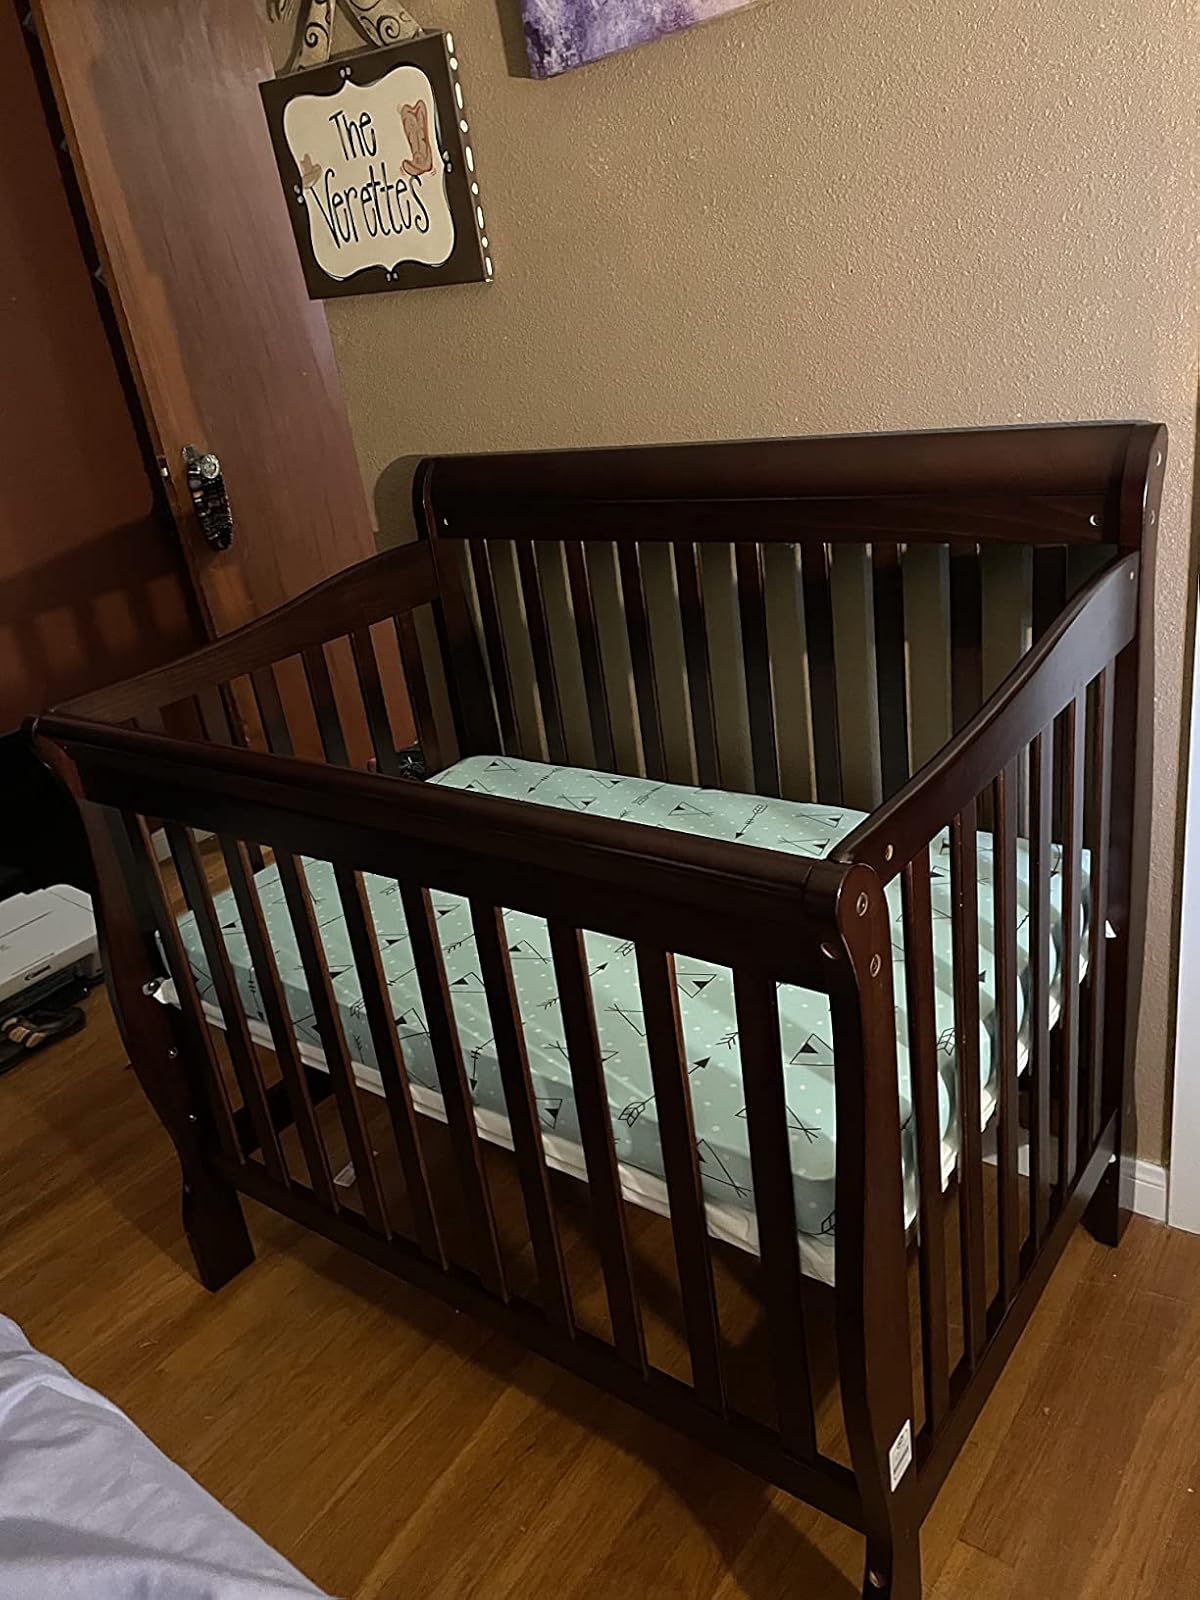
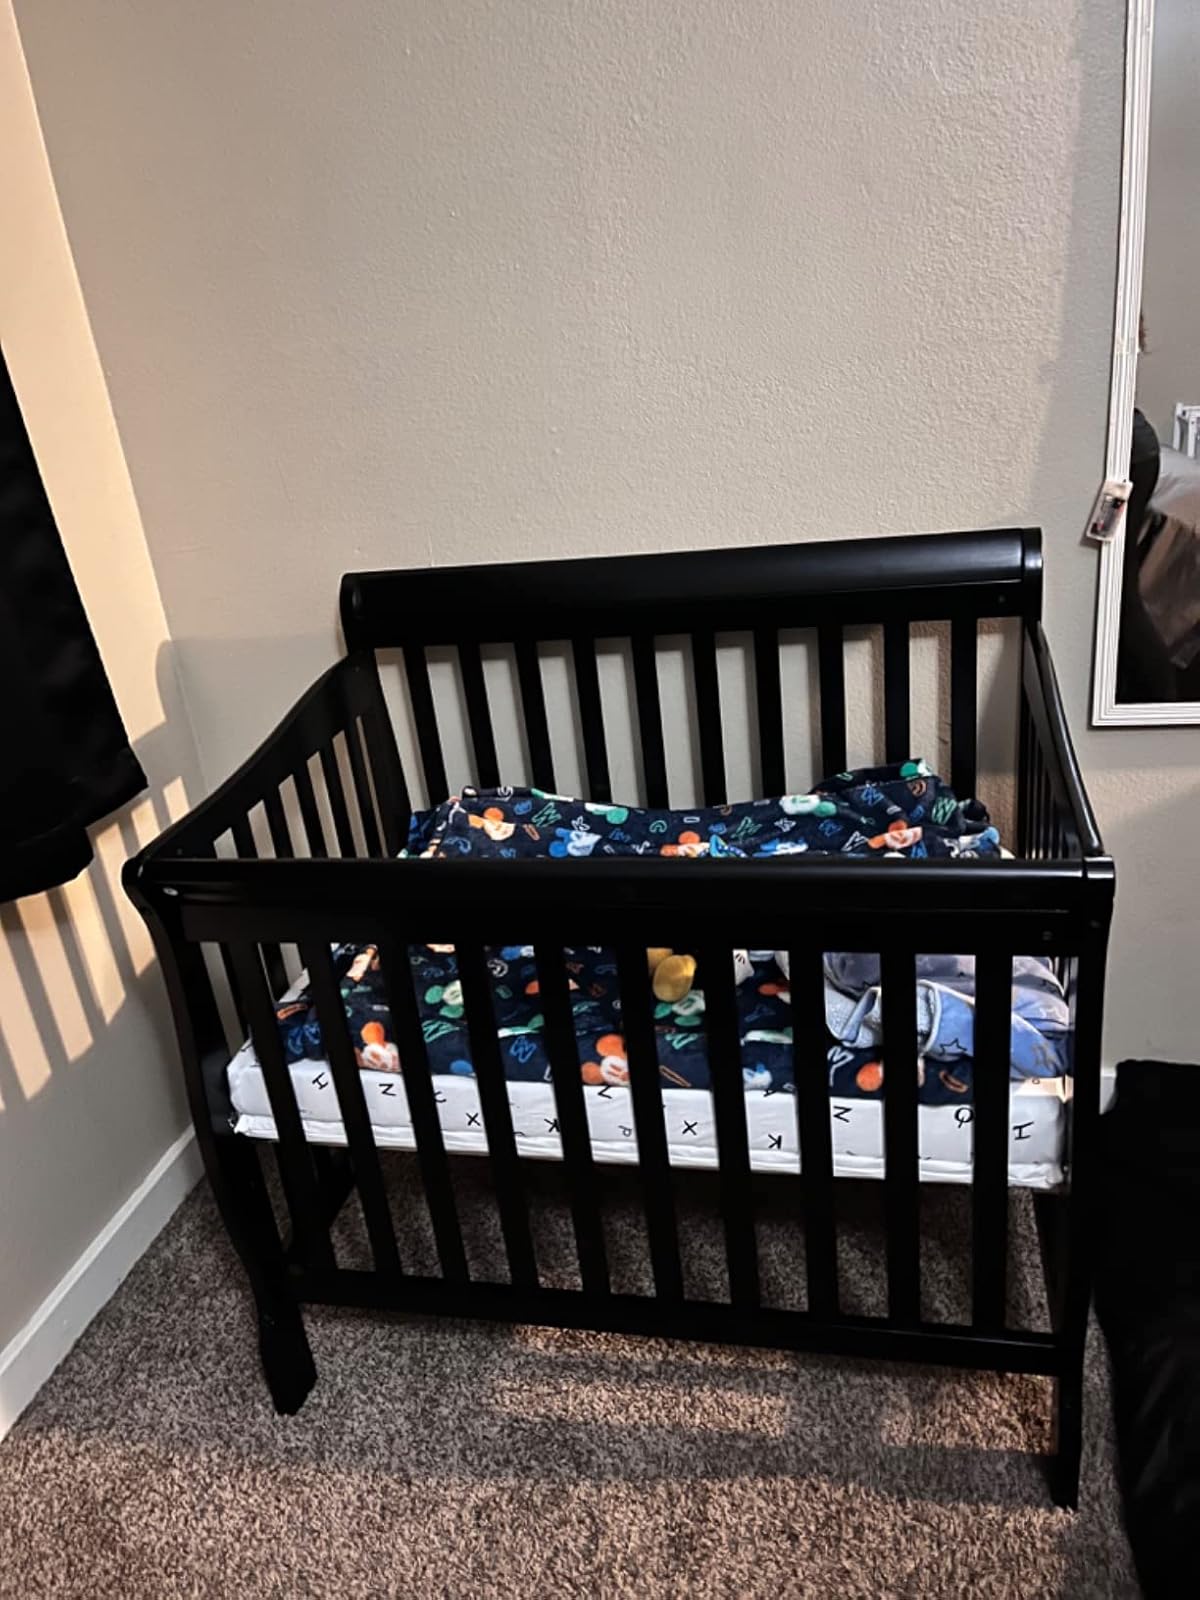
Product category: products_crib
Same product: no